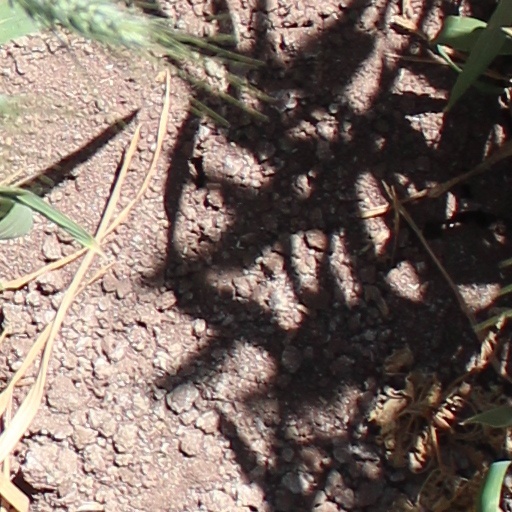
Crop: wheat